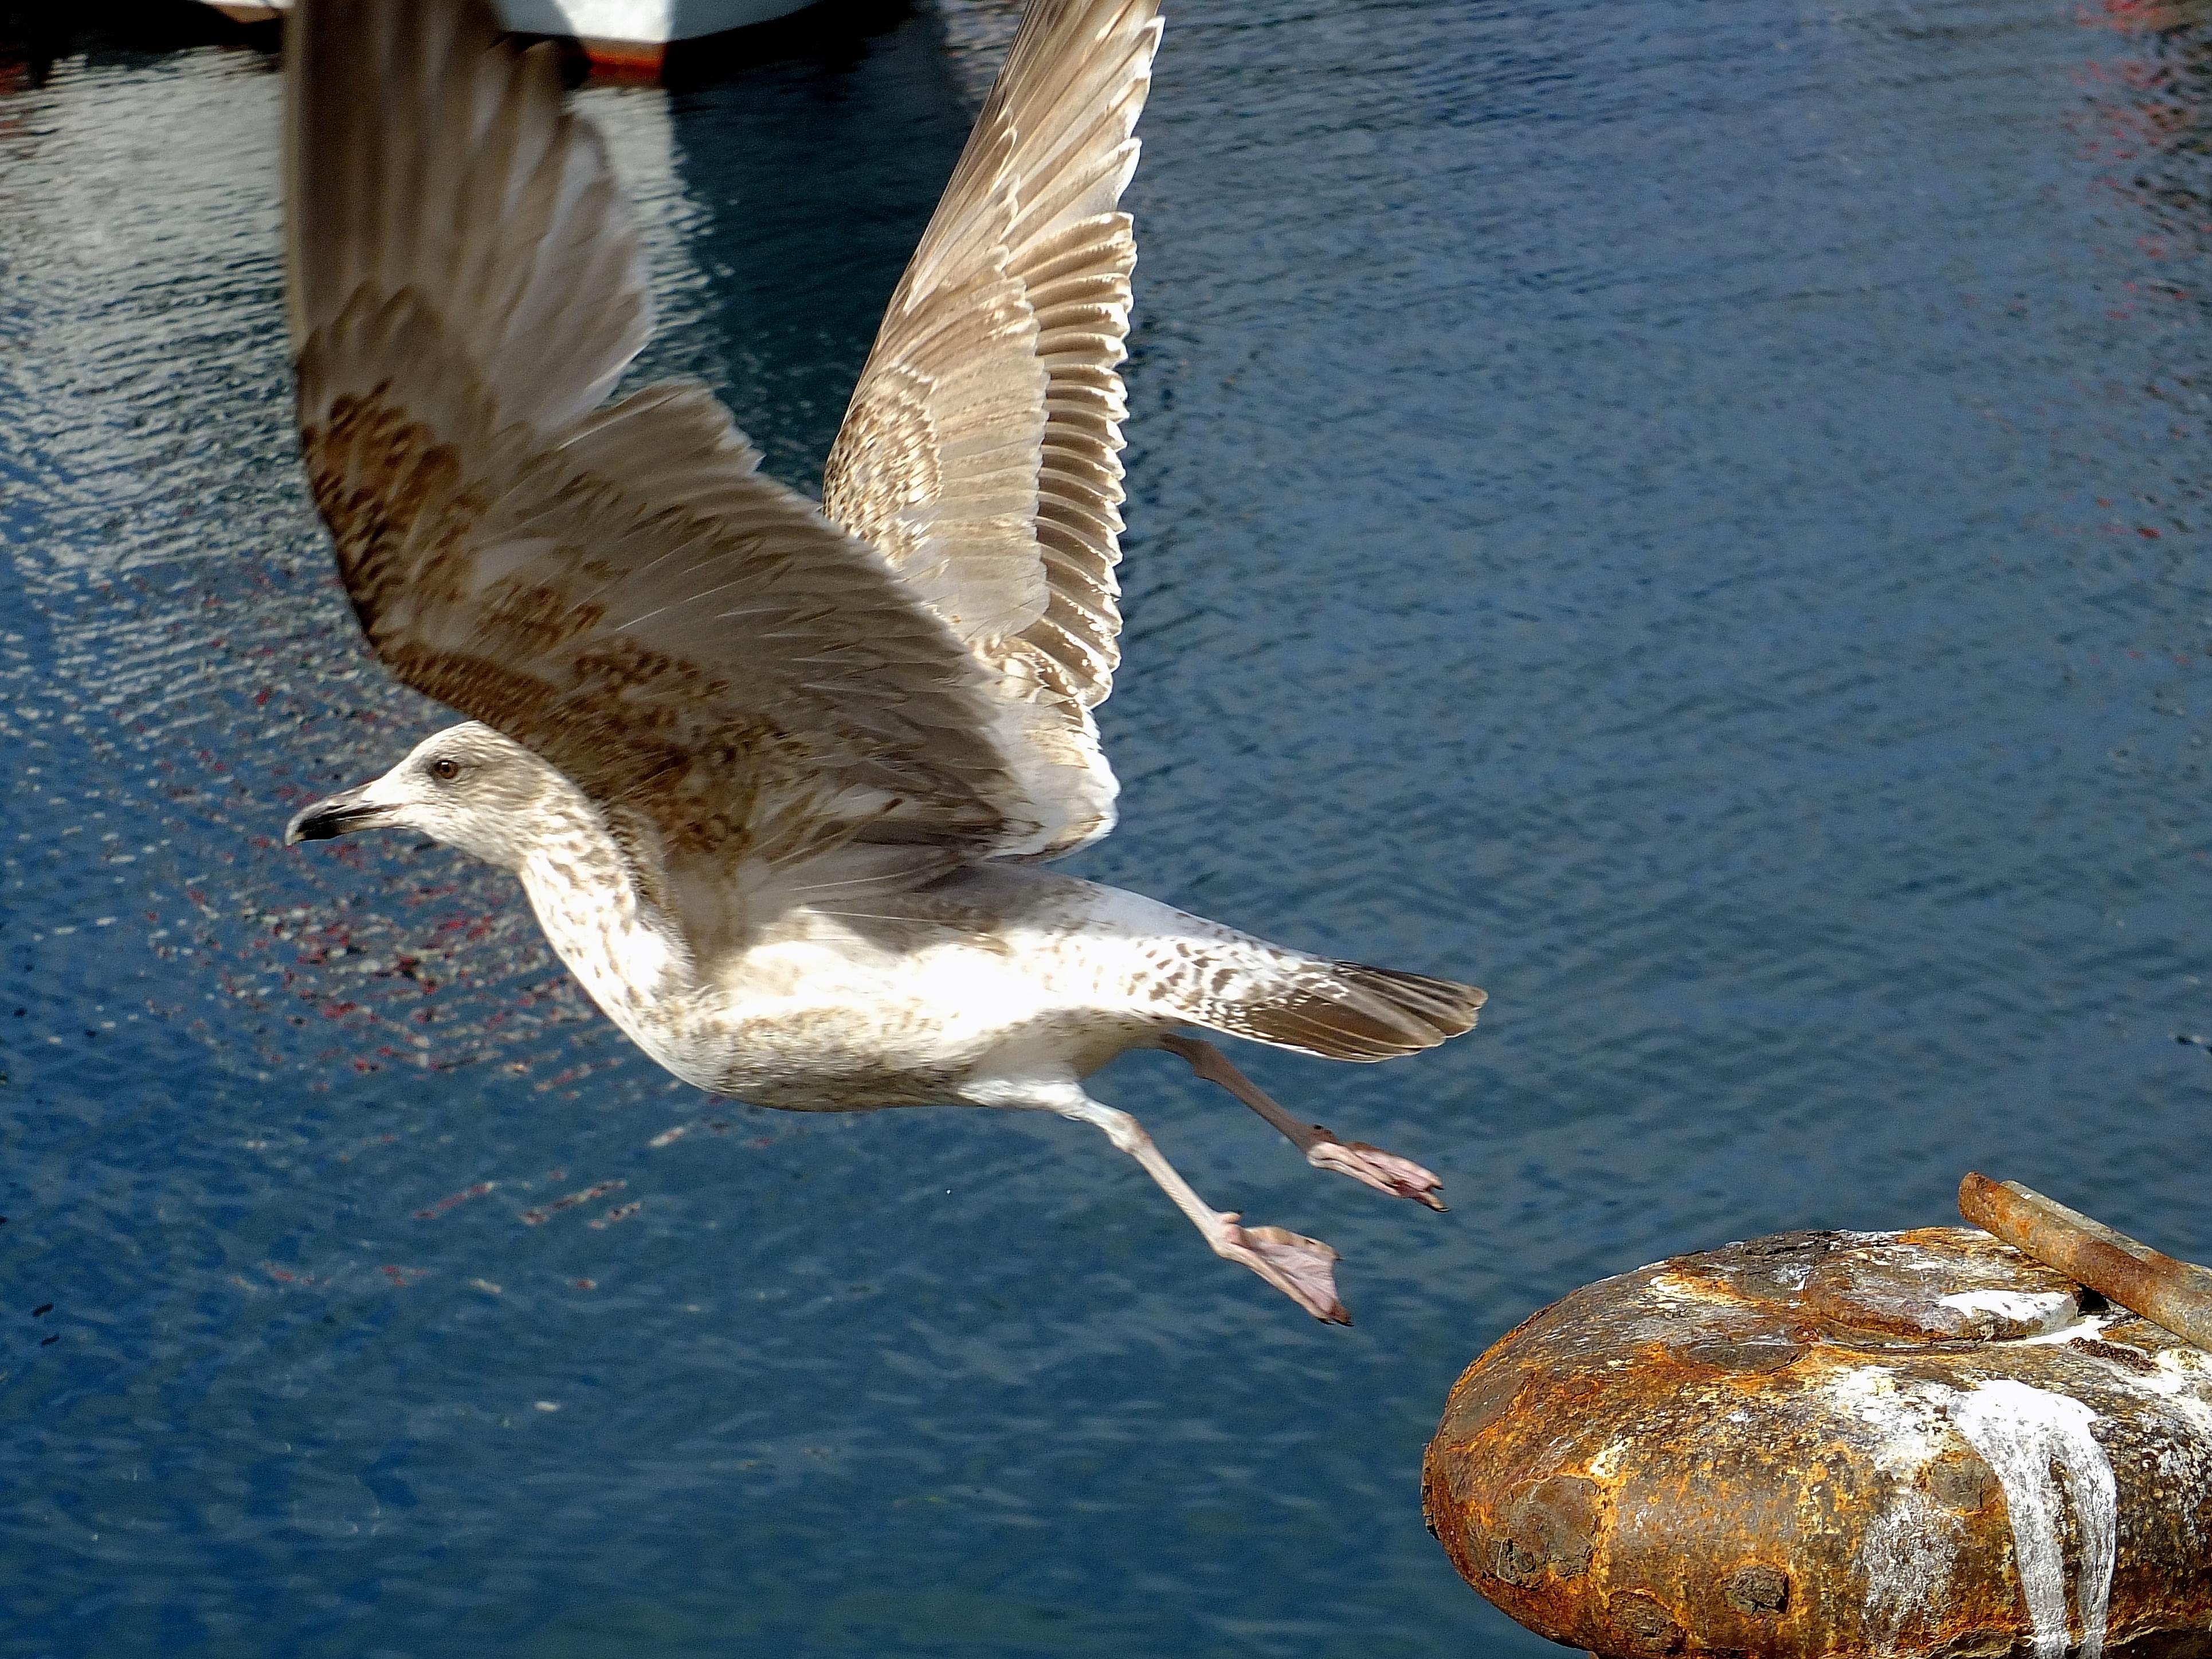
nature, bird, wing, seabird, wildlife, gull, beak, macro, fauna, animals, vertebrate, naturaleza, galicia, pontevedra, water bird, espana, ggl1, gaby1, animales, fujifilmxs1, charadriiformes